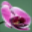
Label: orchid